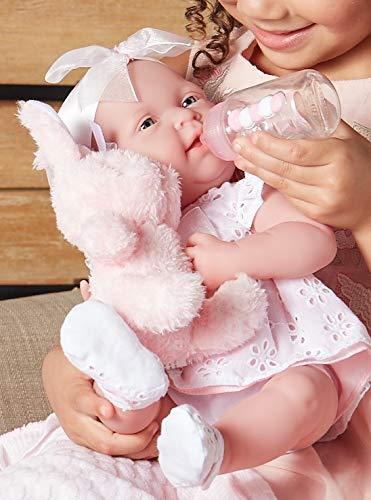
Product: JC Toys La Newborn All-Vinyl-Anatomically Correct Real Girl 15" Doll in White Eyelet Dress with Fluffy Bunny and Accessories Designed by Berenguer
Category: Toys & Games | Dolls & Accessories | Dolls
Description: Made by JC Toys – the only baby doll manufacturer with over 30 years’ experience with real-life baby dolls.
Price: $43.53
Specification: ProductDimensions:14.5x6x11.6inches|ItemWeight:2.98pounds|ShippingWeight:3.05pounds(Viewshippingratesandpolicies)|ASIN:B07CNCPVF6|Itemmodelnumber:18059|Manufacturerrecommendedage:24months-15years